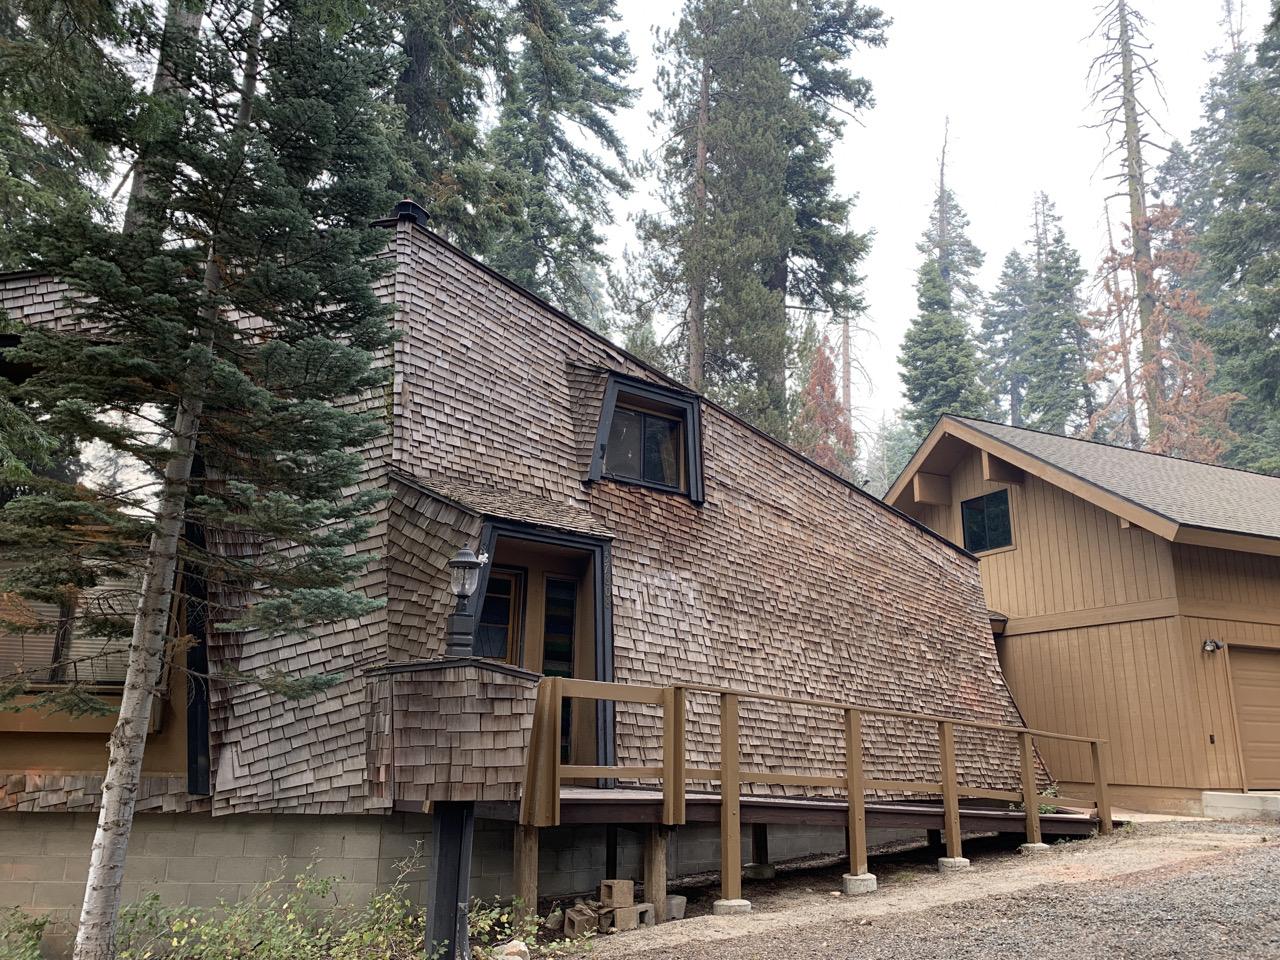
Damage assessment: no_damage